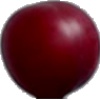
Label: Cherry Wax Red 1